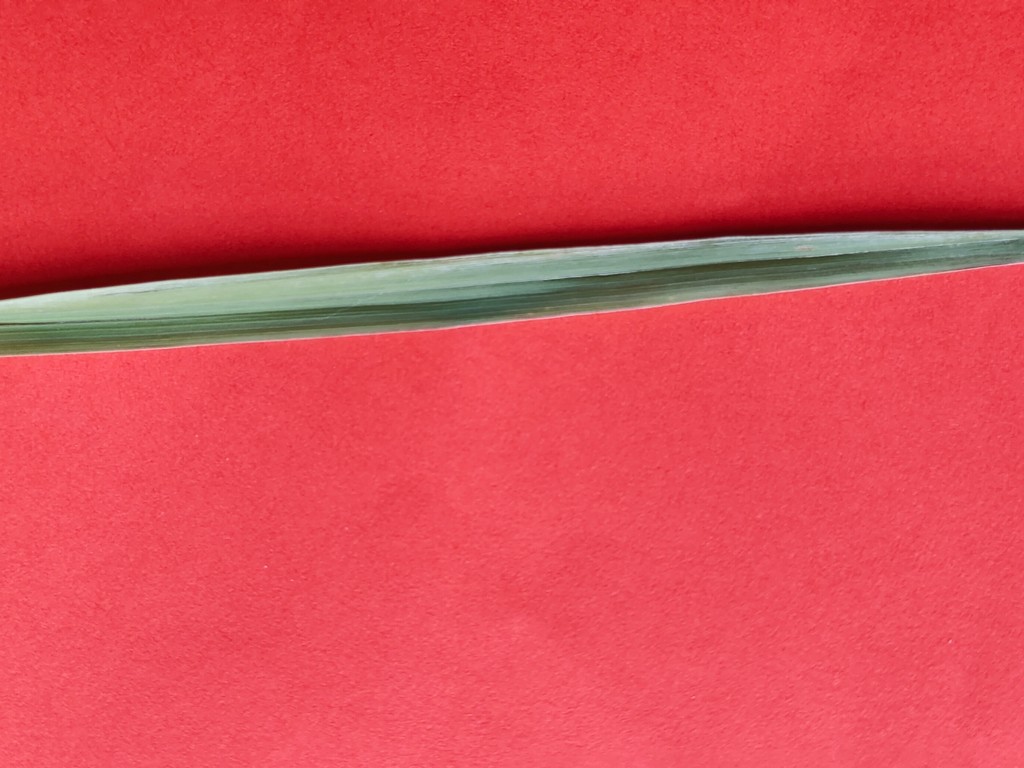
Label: Healthy